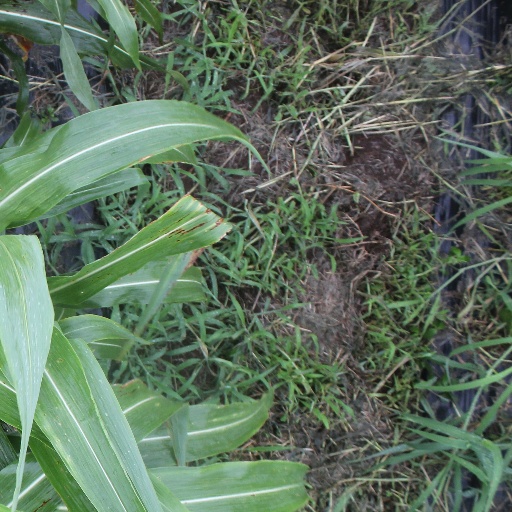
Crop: sorghum